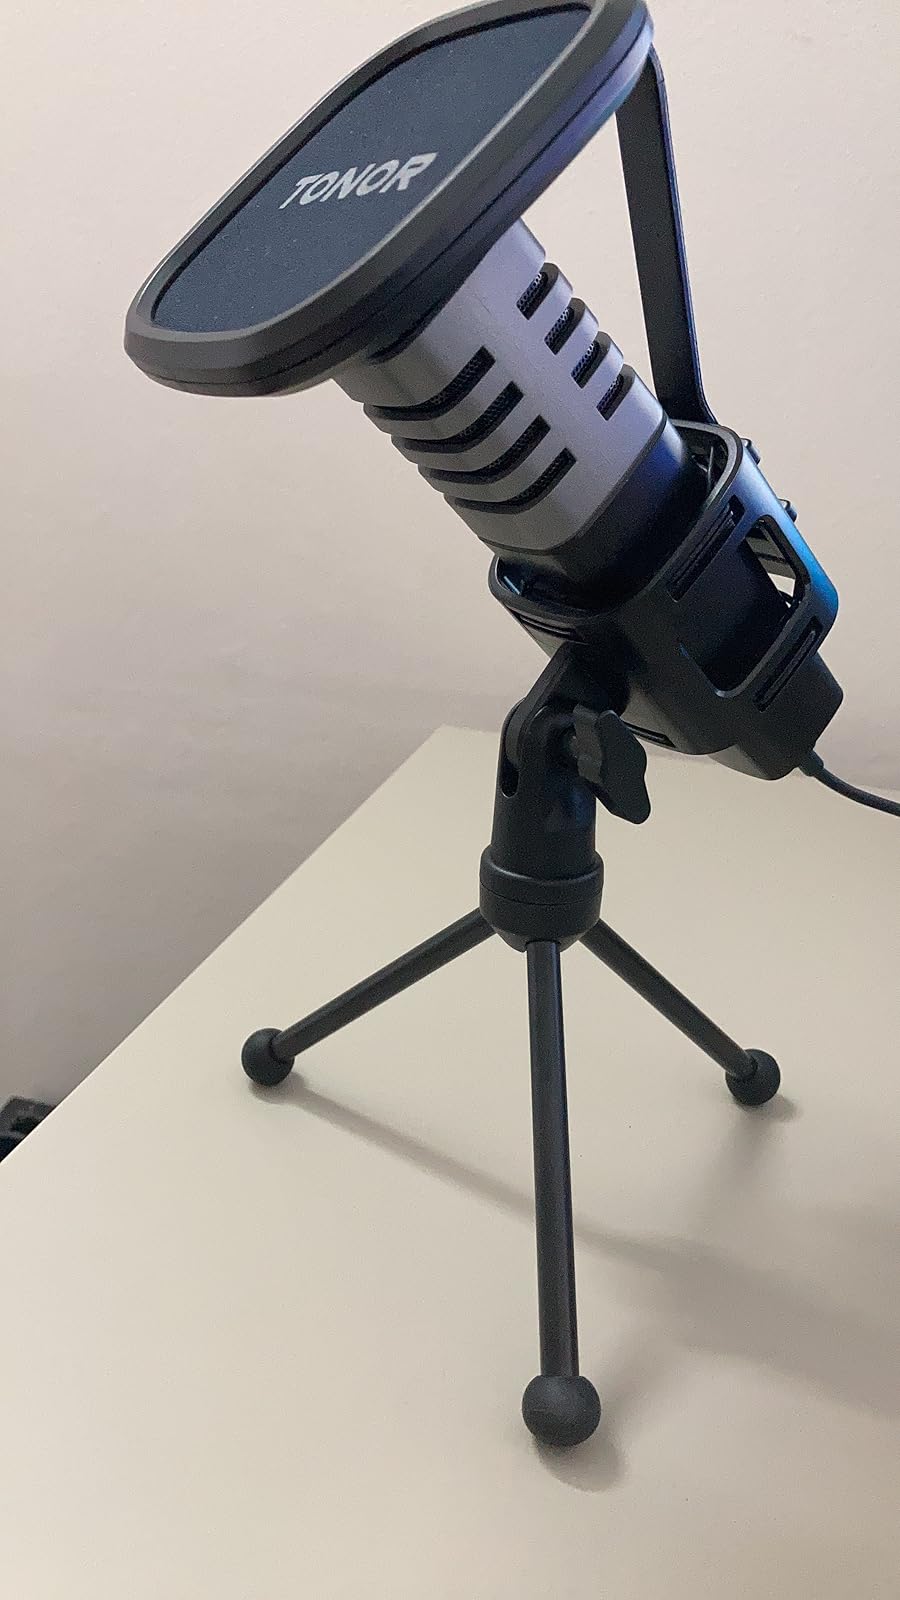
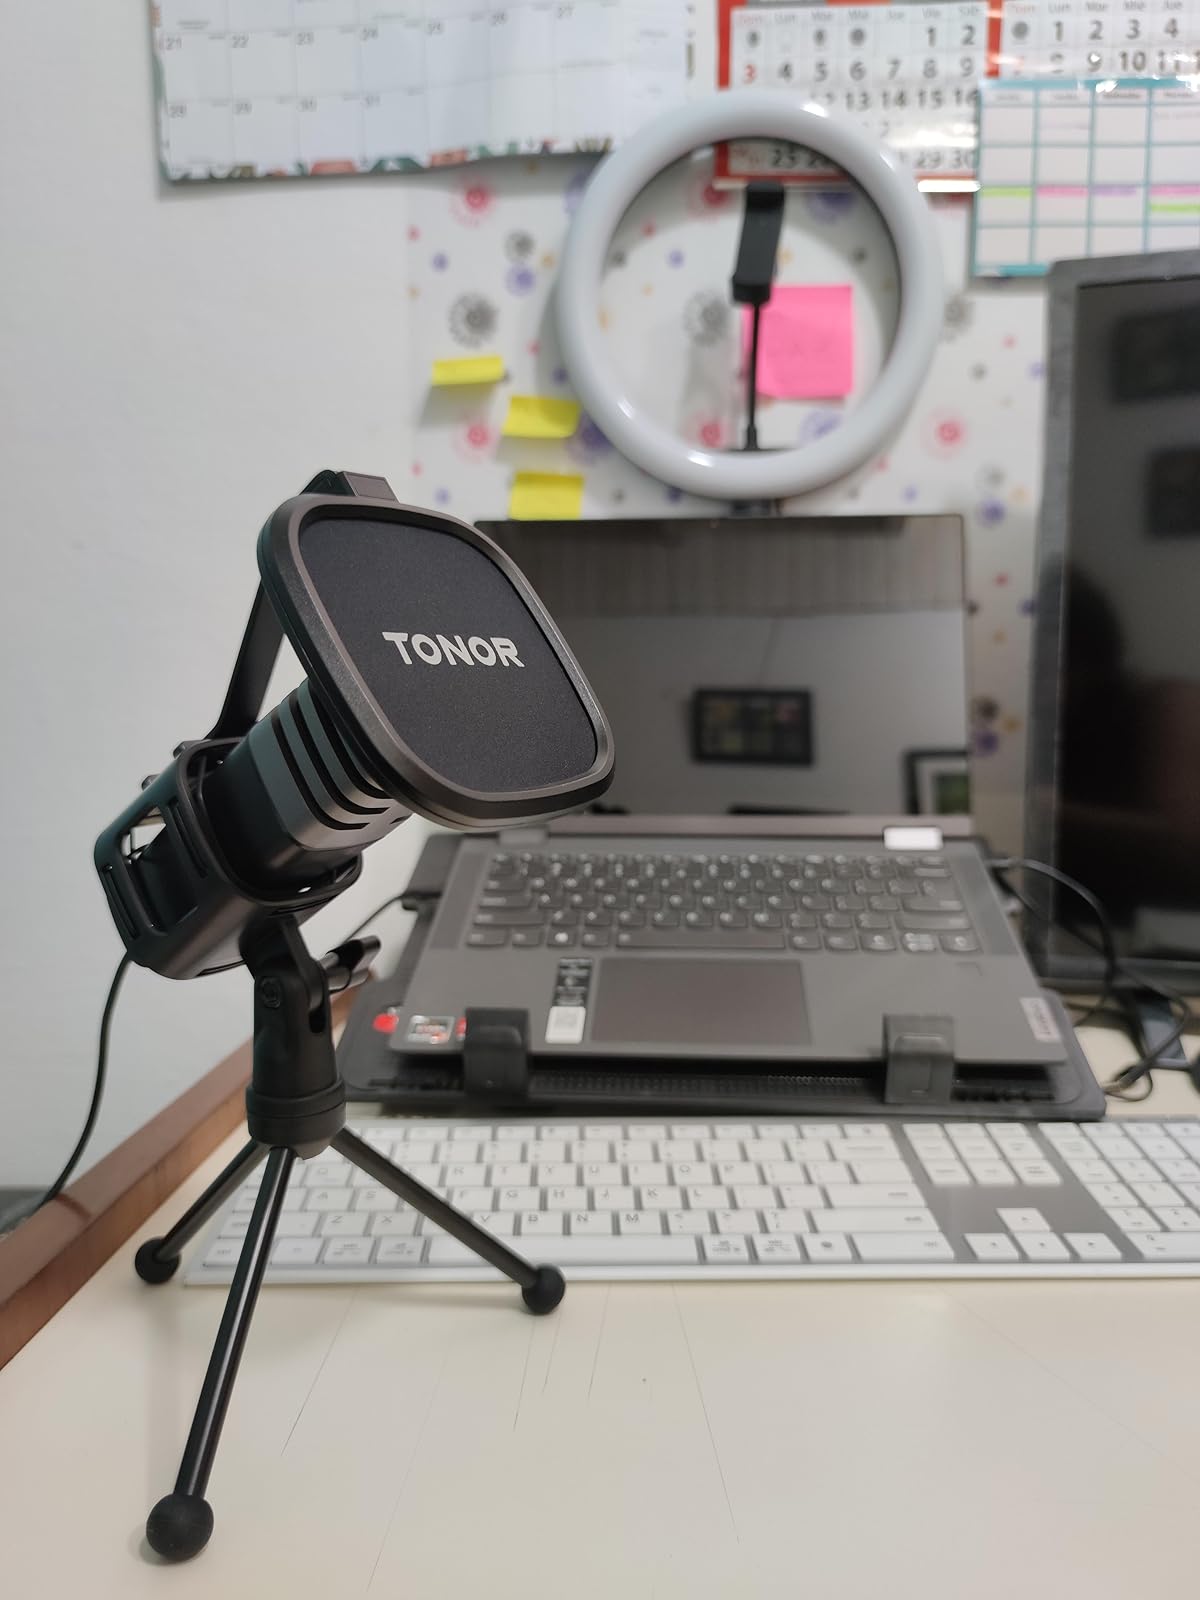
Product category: microphone
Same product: yes